Aynesworth–Wright House

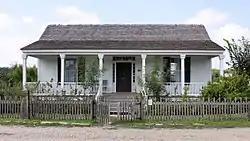

The Aynesworth–Wright House is a historic Austin, Texas, house, built in 1852 and listed on the National Register of Historic Places. It is now located at Pioneer Farms, 10621 Pioneer Farms Drive.